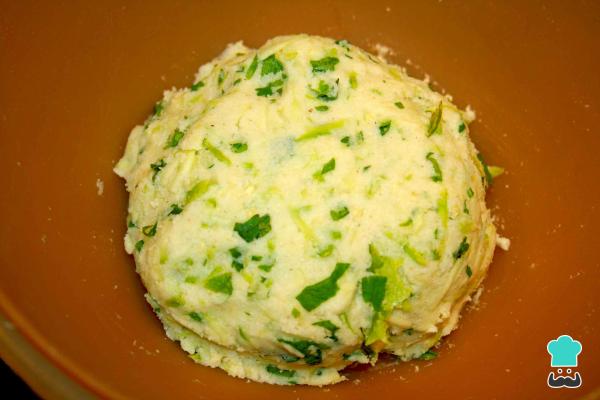
Mezcla muy bien, hasta lograr una masa homogénea.Truco: Si se pega la masa, rocía un poco agua en tus manos o aceite.